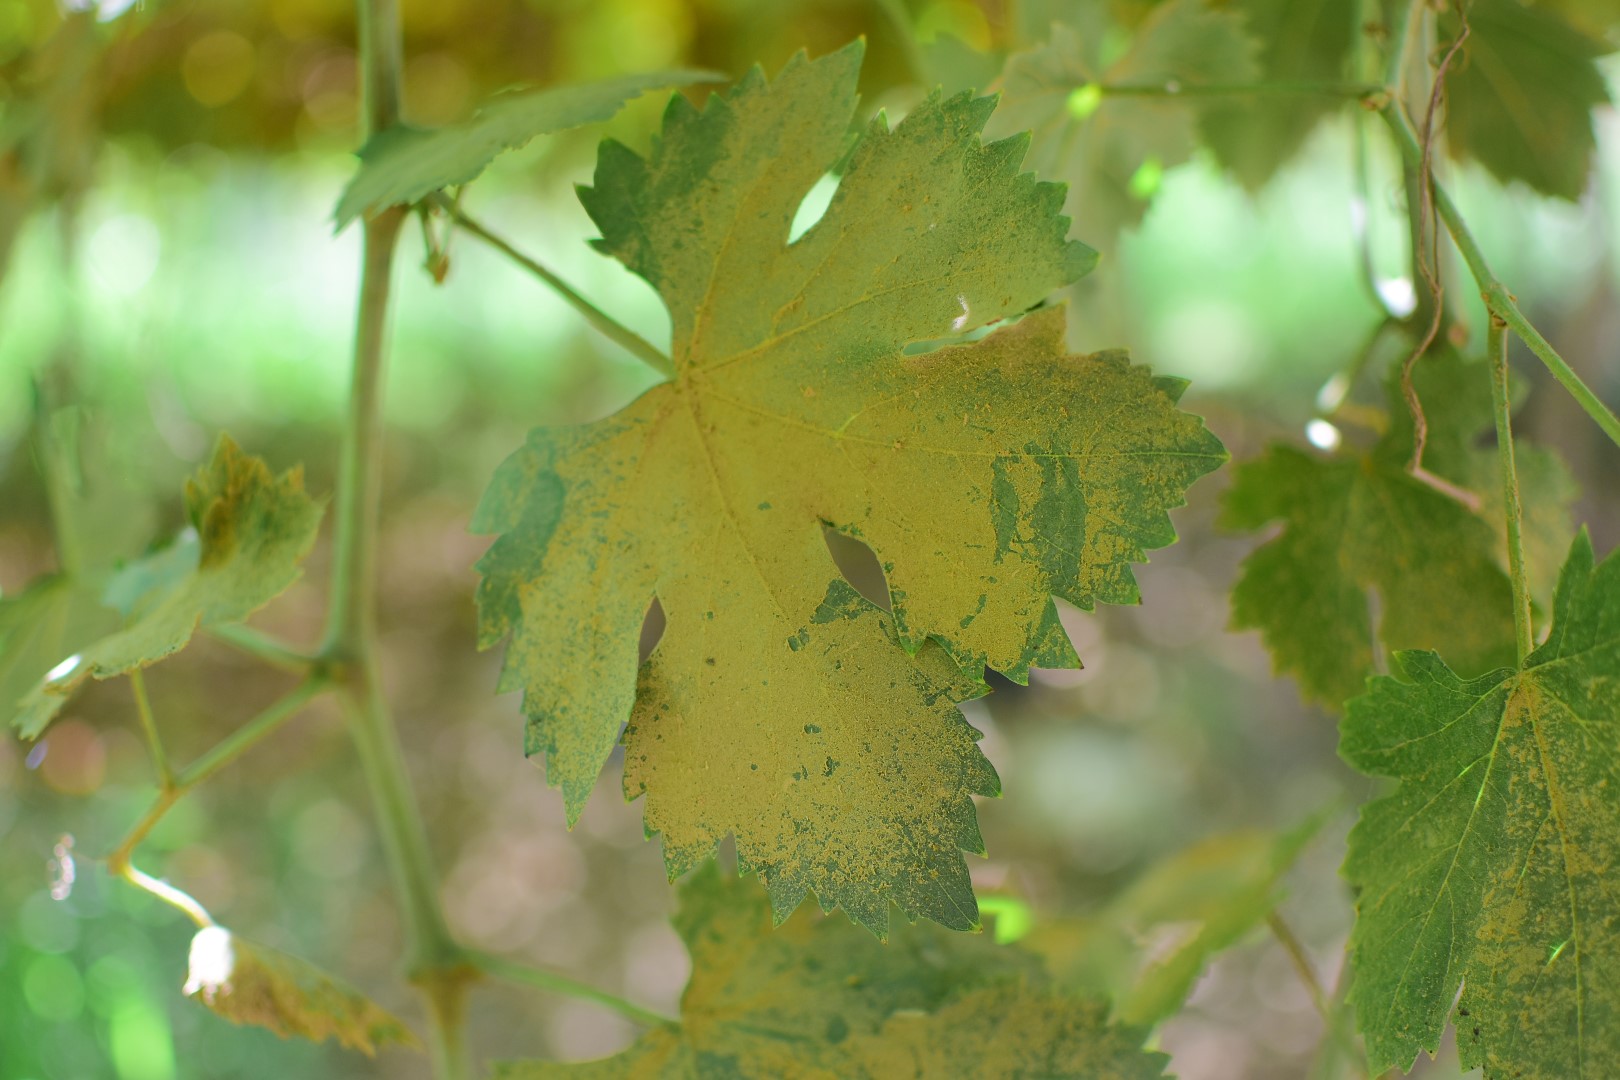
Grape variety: Halawani